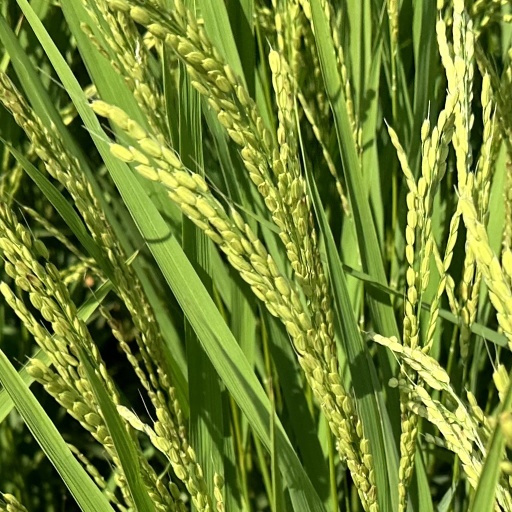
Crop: rice